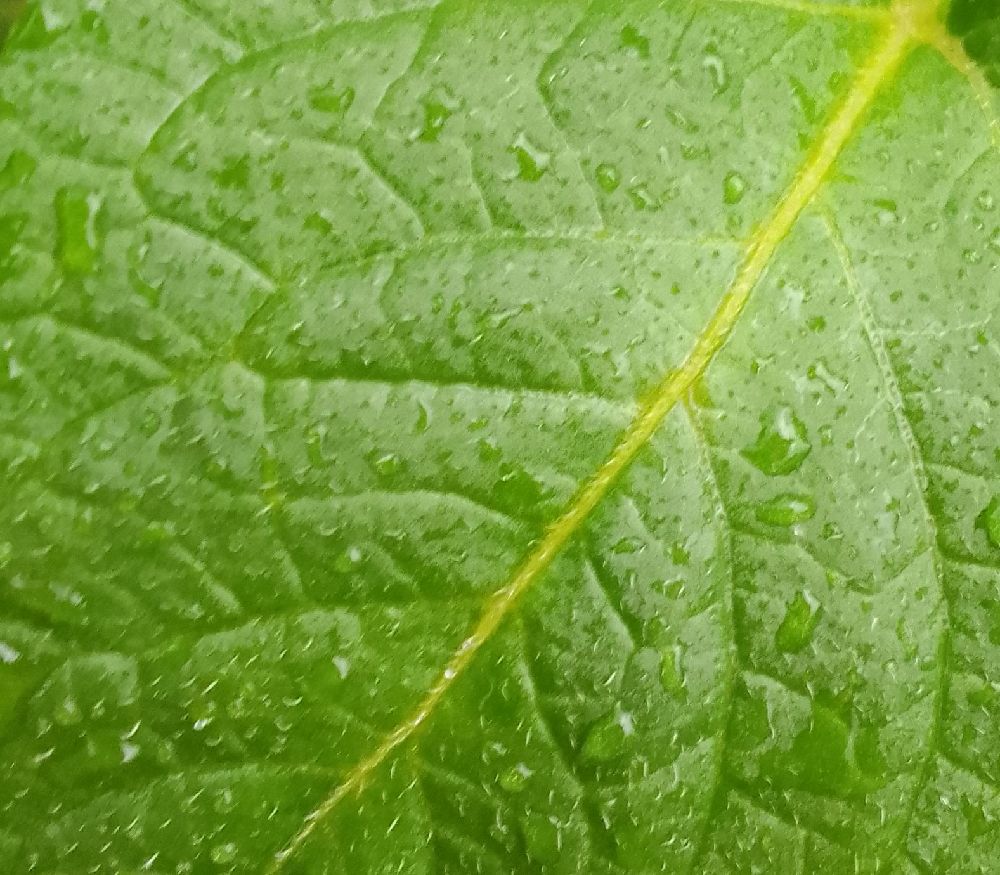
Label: Healthy